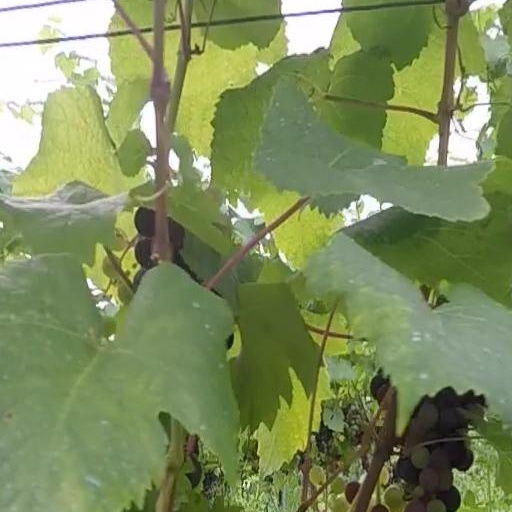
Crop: grape